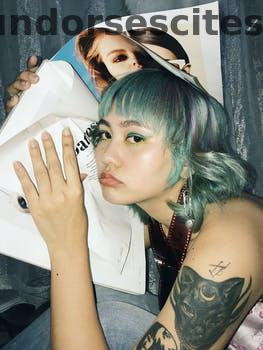
Label: Watermark